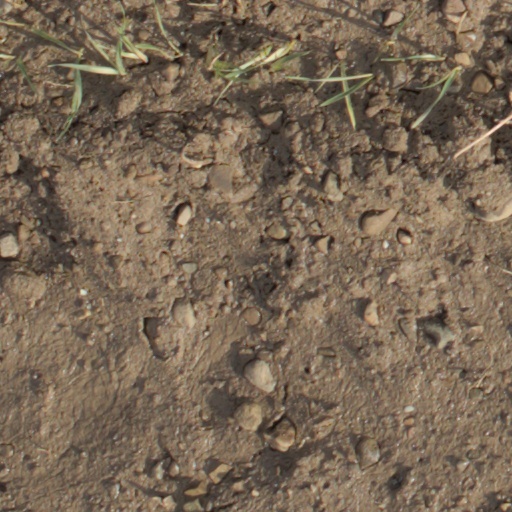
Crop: wheat